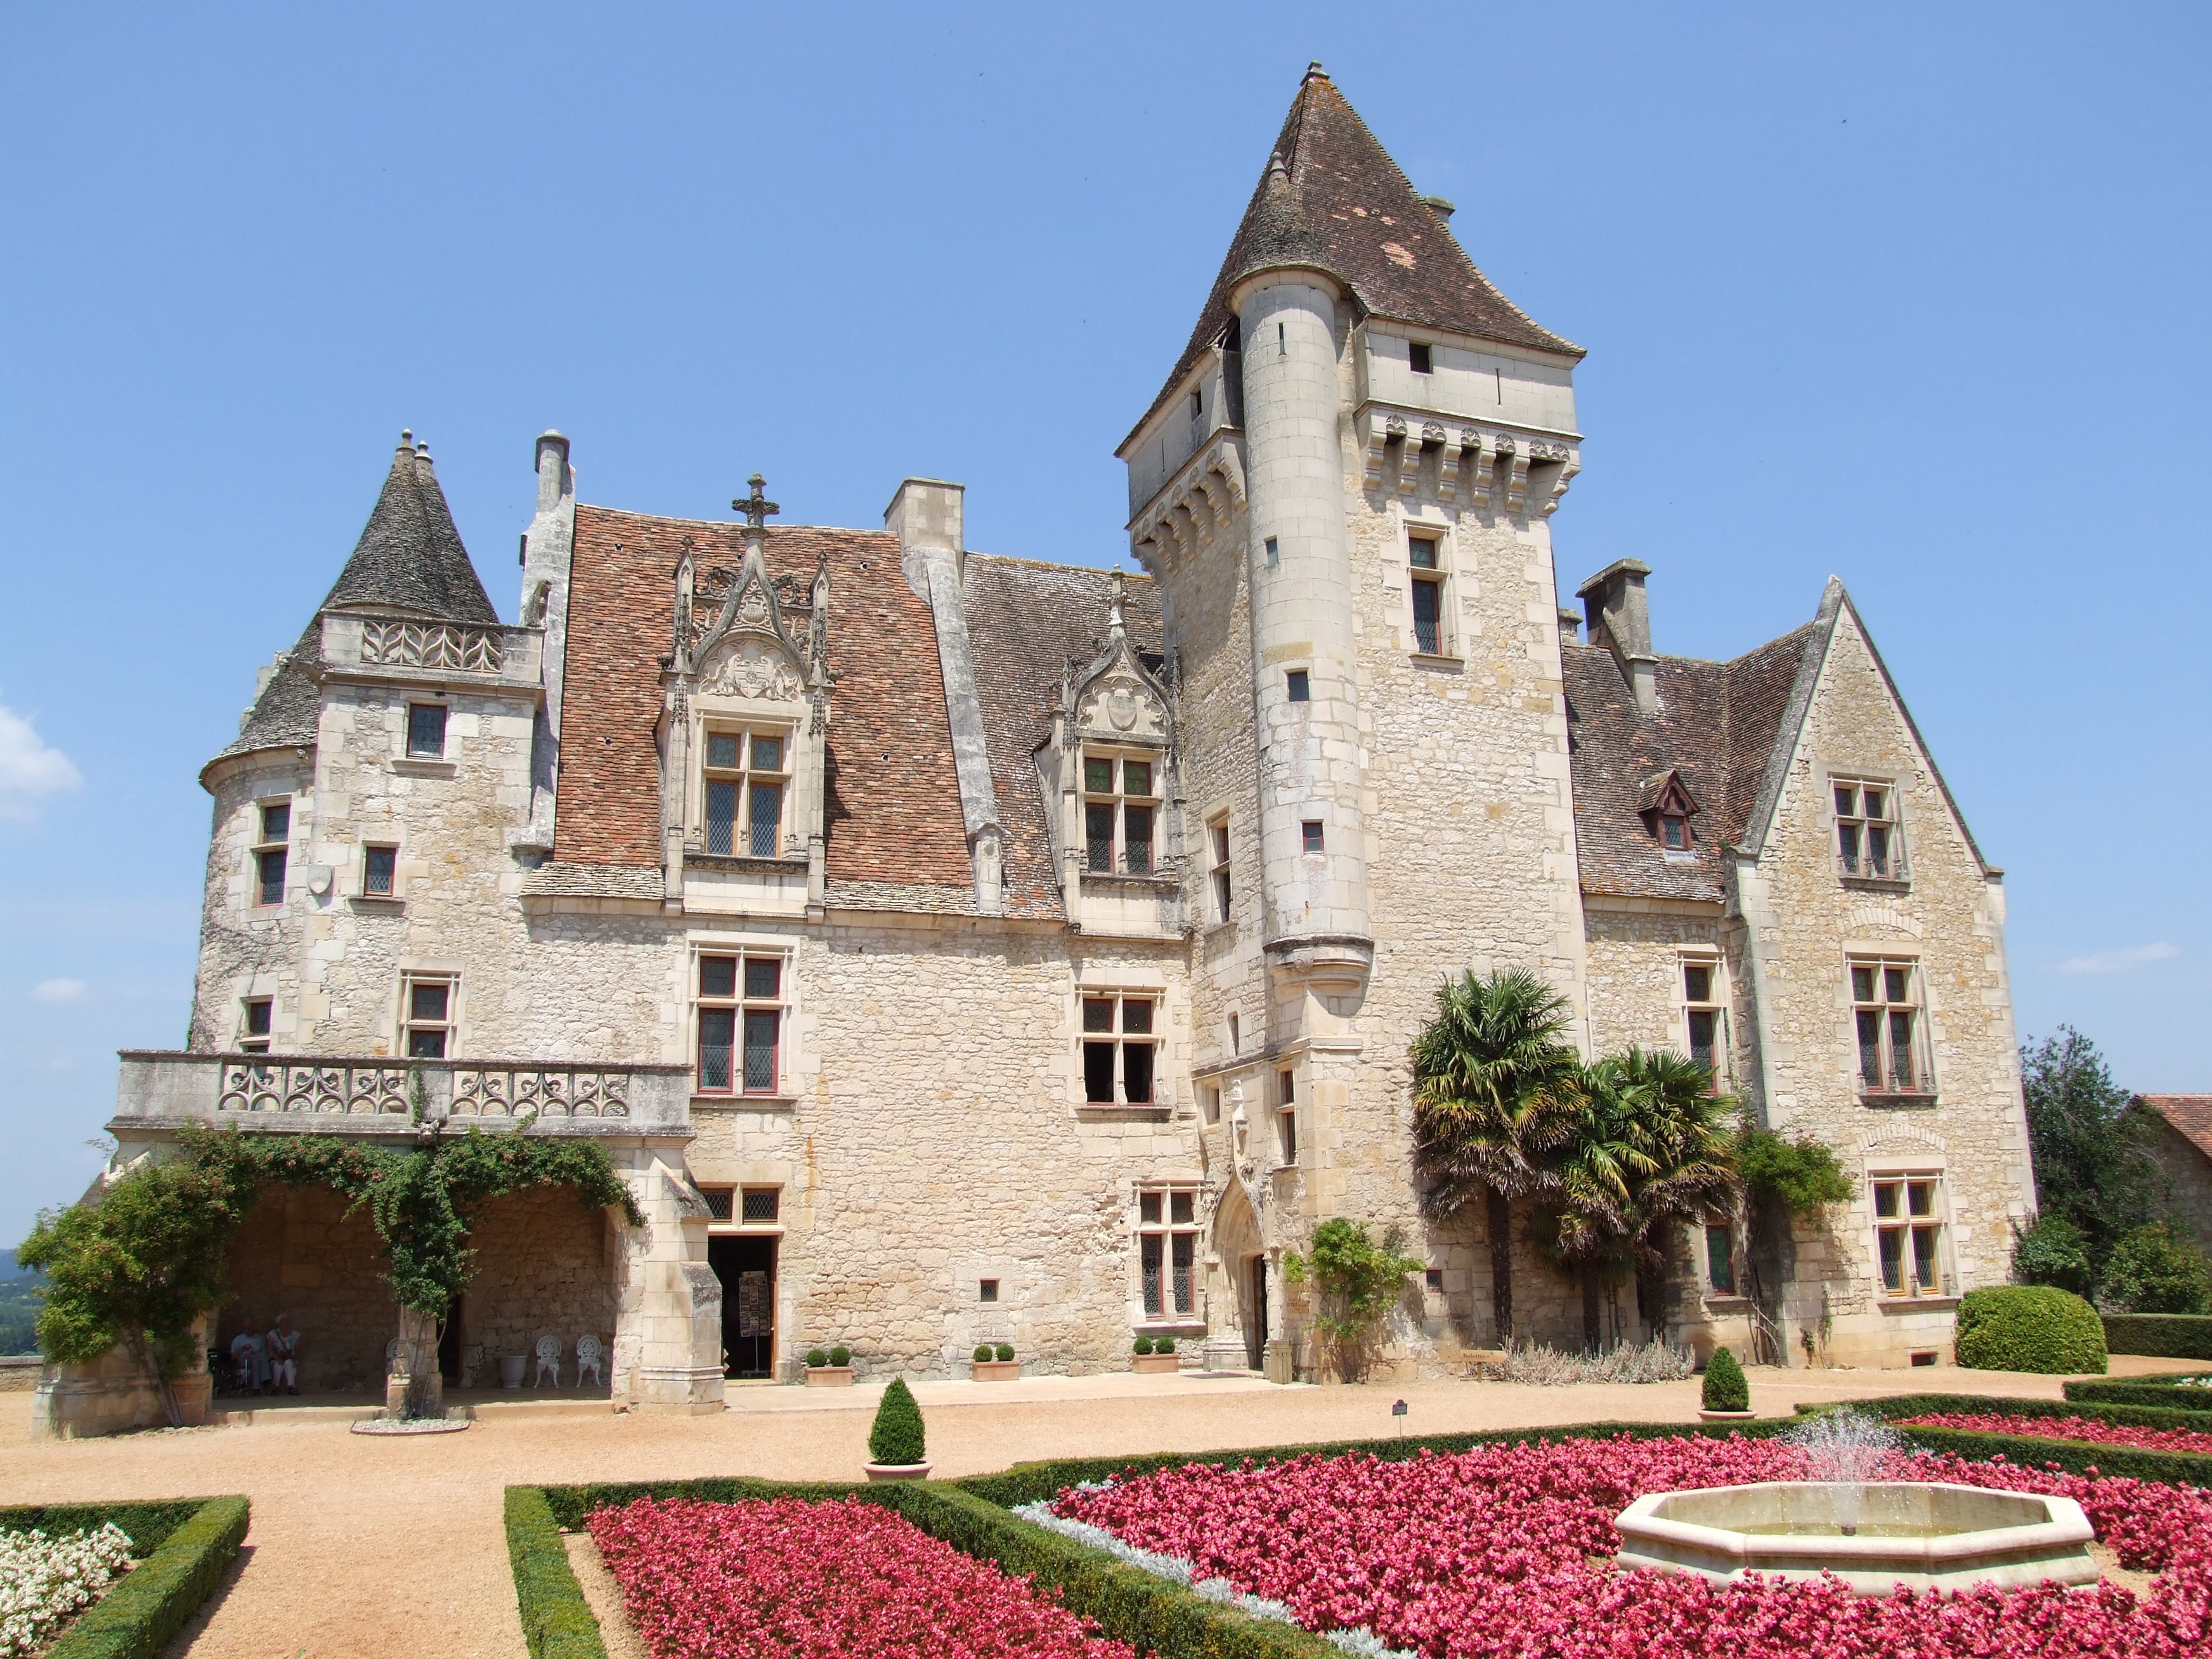
villa, mansion, building, chateau, palace, france, castle, facade, medieval architecture, monastery, estate, manor house, stately home, historic site, chateau de milandes, old fortress, spanish missions in california, water castle